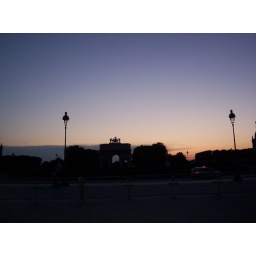
louvre grounds:just before the tower lights started. they were pretty spectacular, sparkling in the pink light.